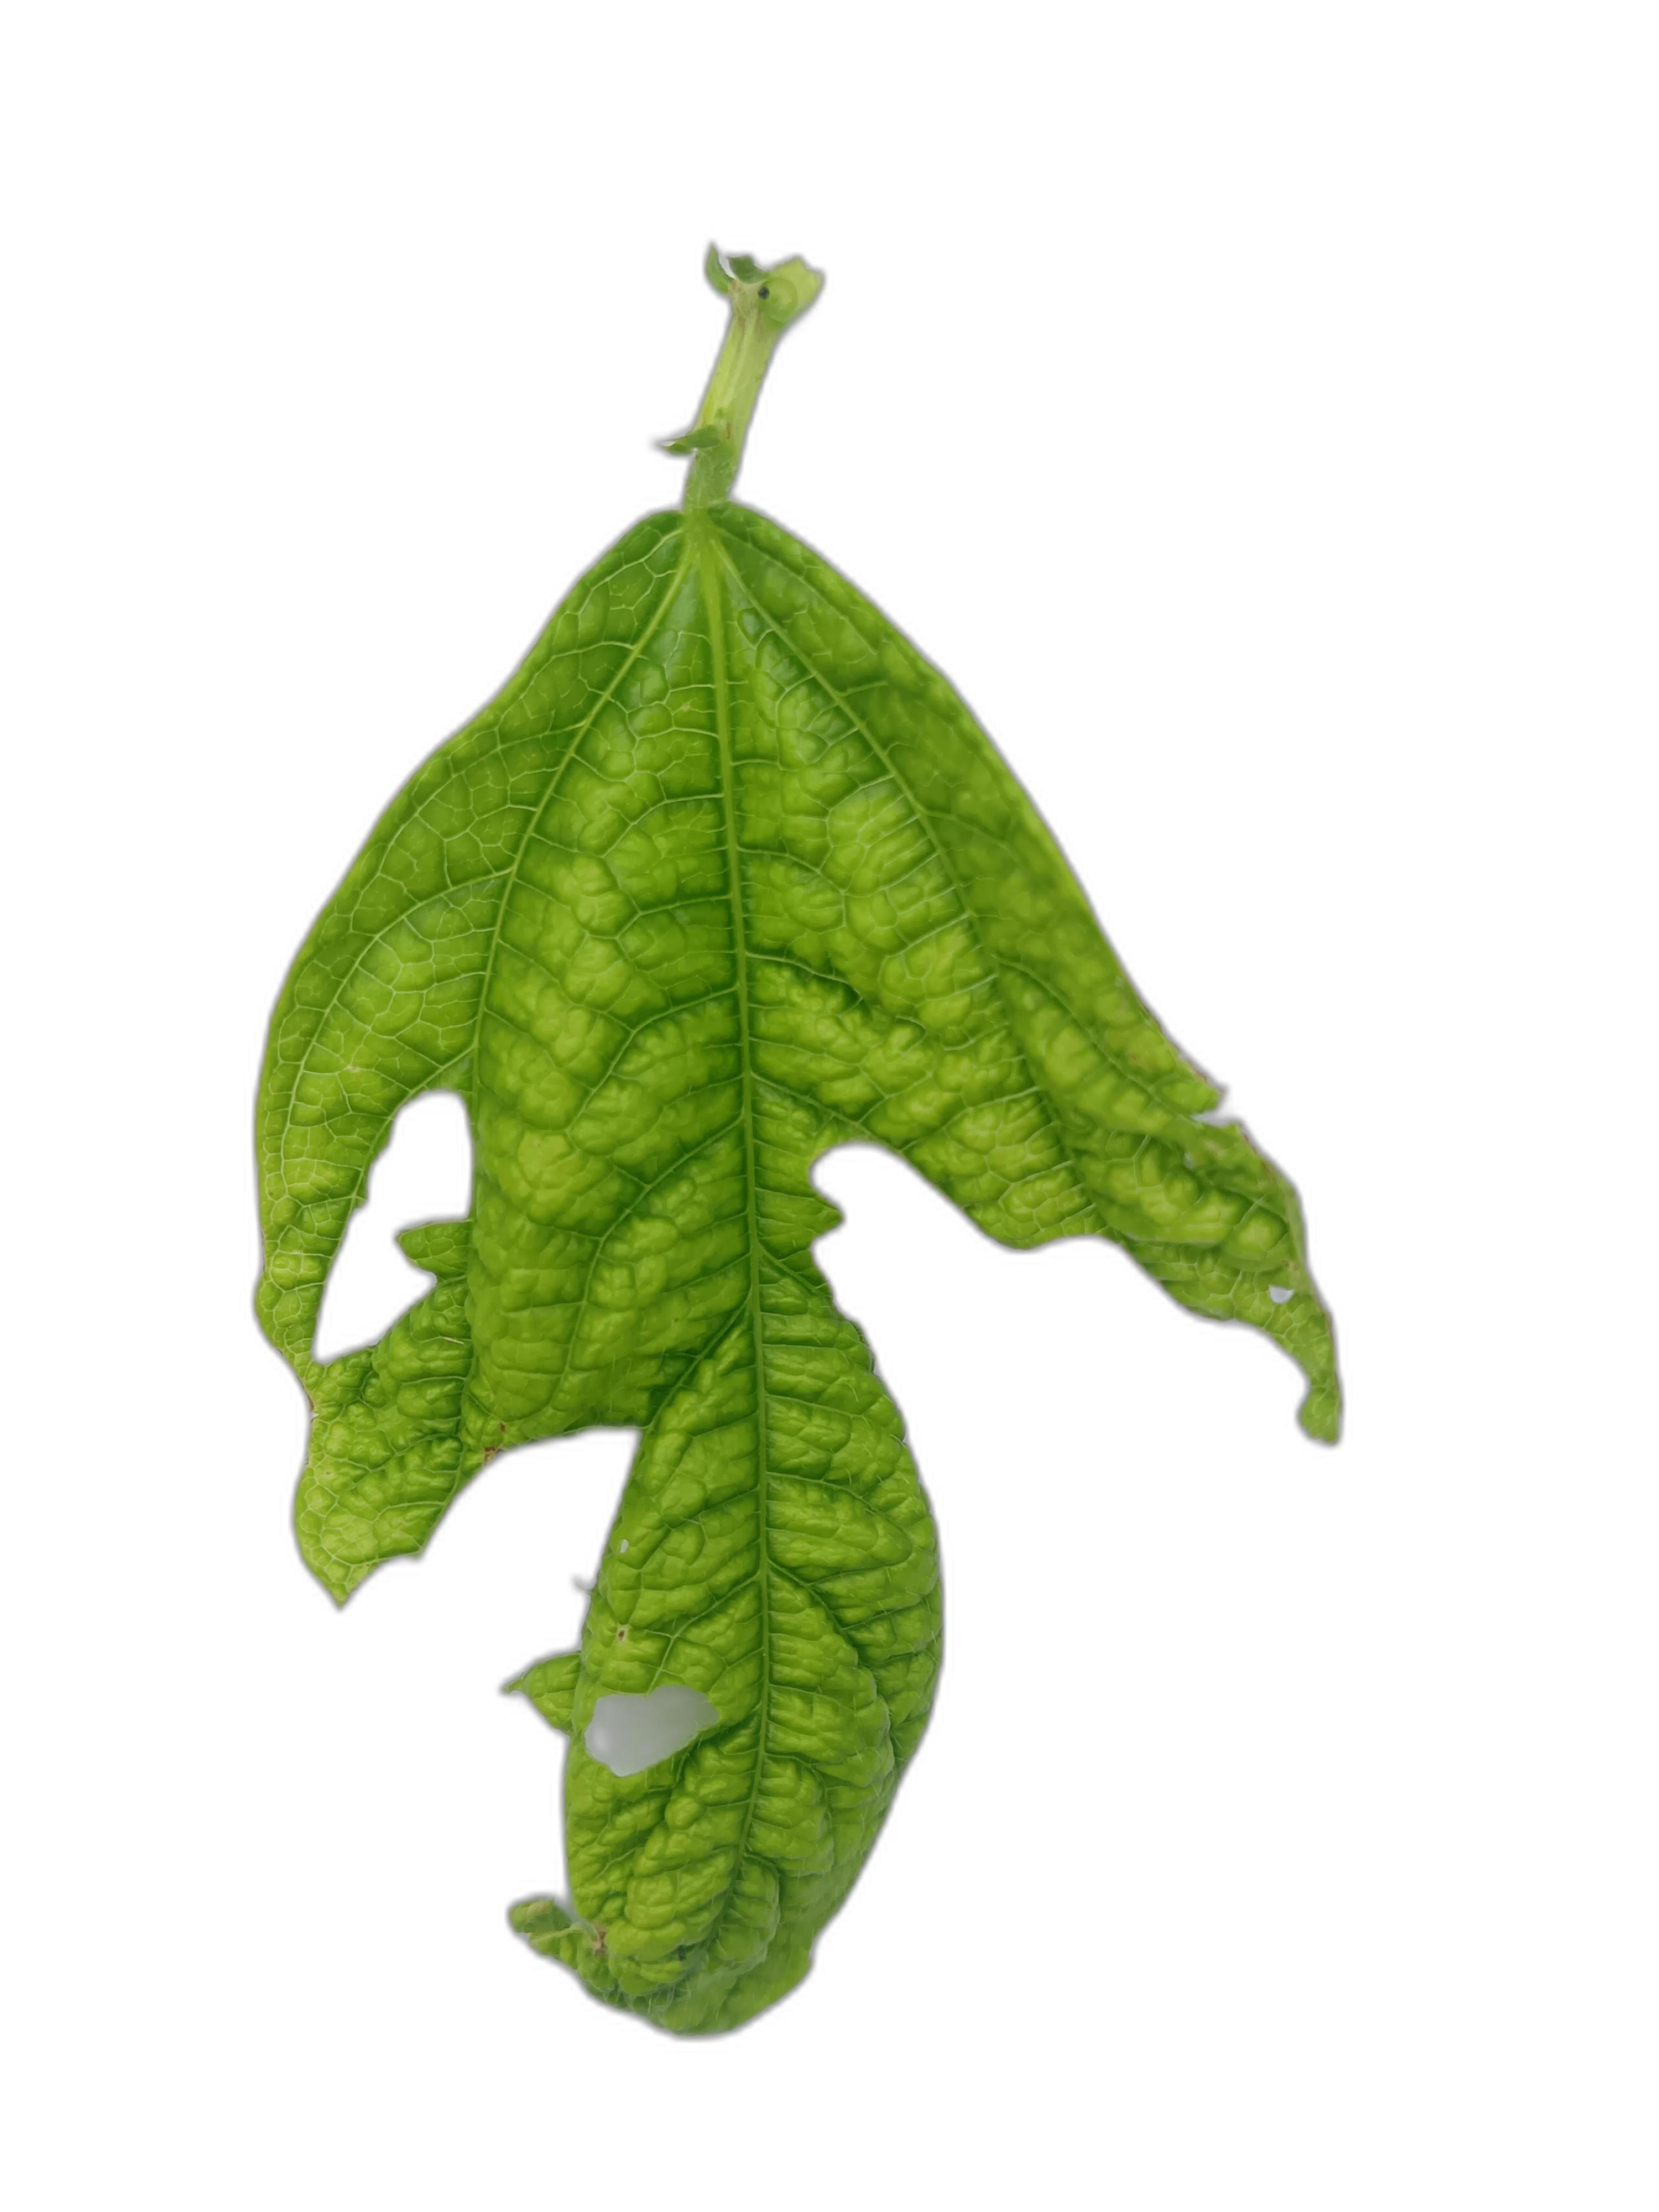
Label: Leaf Crinkle